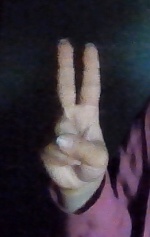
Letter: taa